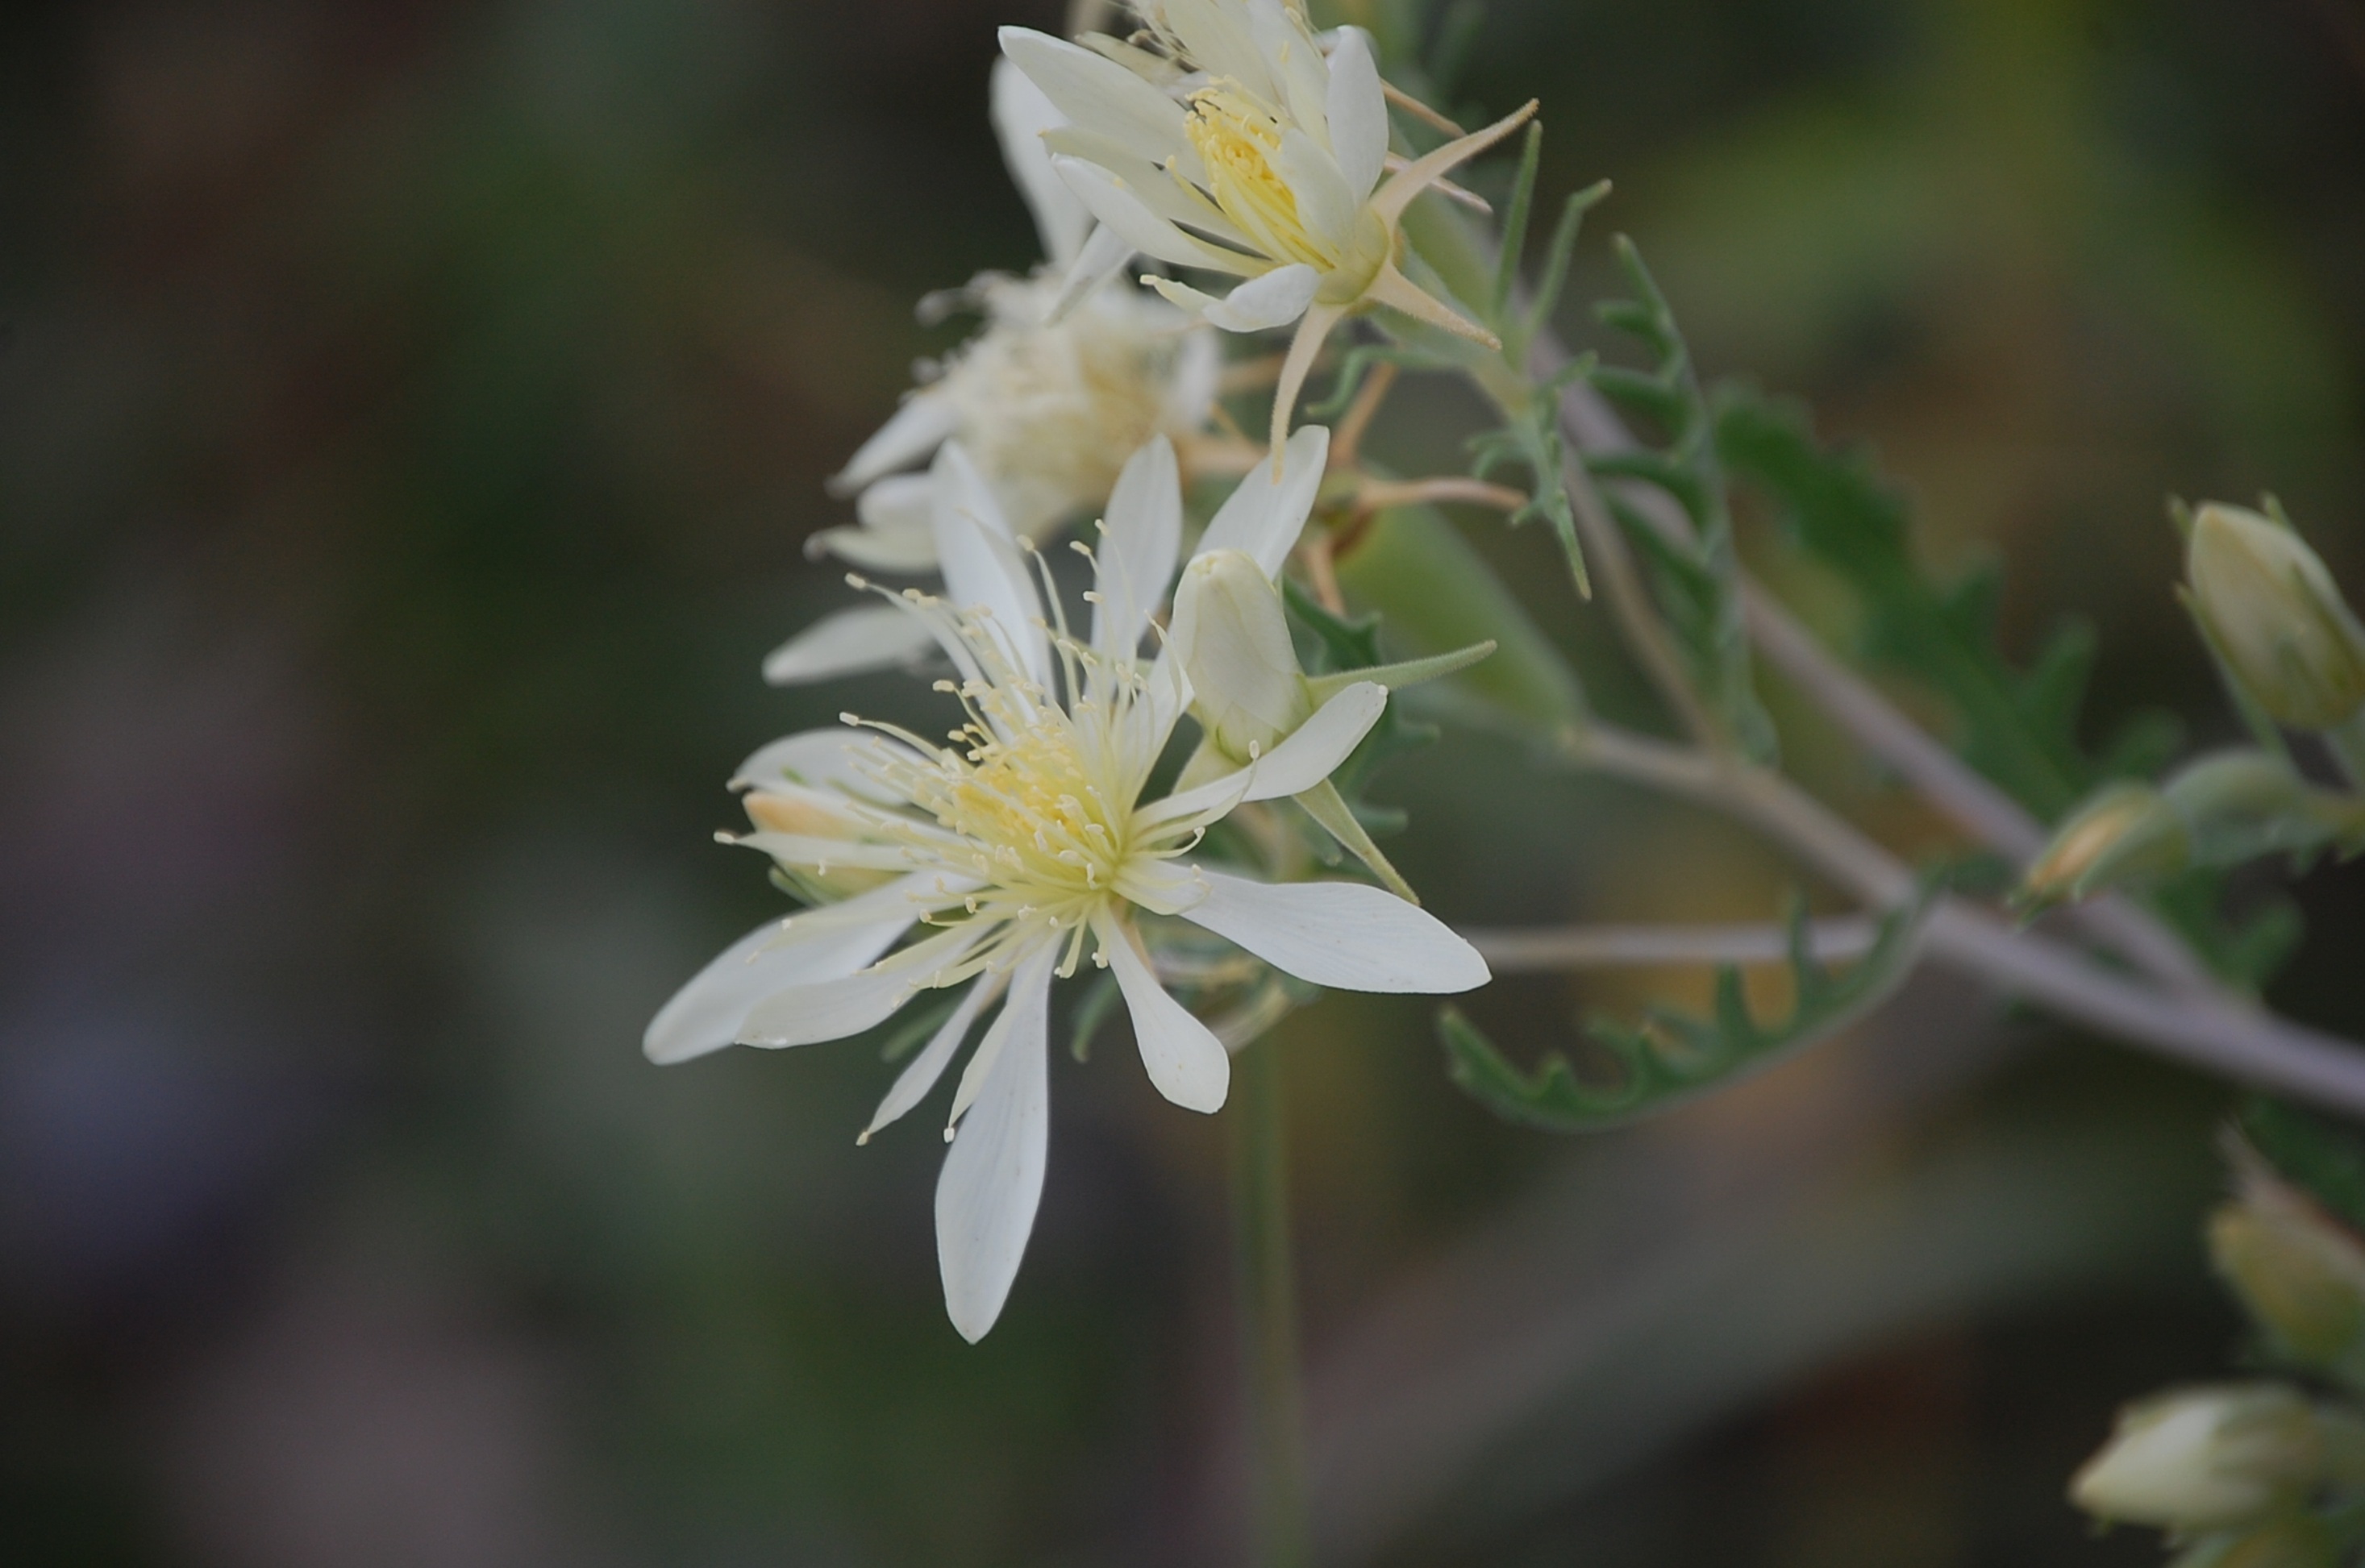
nature, outdoor, blossom, growth, plant, white, flower, summer, floral, environment, spring, produce, natural, fresh, botany, garden, flora, season, wildflower, close up, shrub, bright, macro photography, flowering plant, land plant, pink family